Femi Ogunode

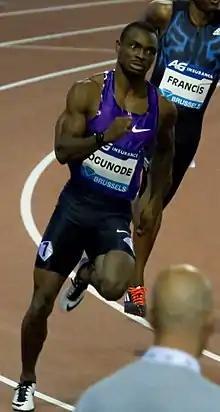
Ogunode at the 2015 Memorial Van Damme

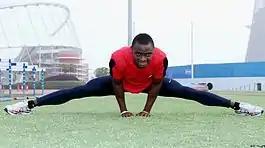
Ogunode in 2011

Femi Seun Ogunode (born 15 May 1991 in Ondo City) is a Nigerian-born sprint athlete who competes internationally for Qatar since 2010. His personal best of 9.91 at the 100 m in 2015 made him the former holder of the Asian 100 m record, which was tied by China's Su Bingtian in 2018 and surpassed in 2021 at the 2020 Summer Olympics.